Ternopil Oblast

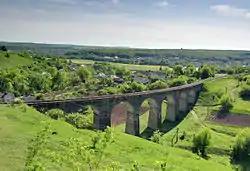
Bridge near Terebovlia

The economy is predominantly agriculturally oriented. Among industries, there is a well developed food industry particularly sugar production, alcohol, and dairy (such as butter). There is also number of factories such as "Vatra" (lighting equipment), Ternopil Harvester Plant, "Orion" (radio communication) among a few.